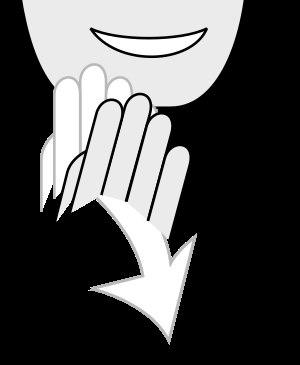
La langue des signes britannique, est la langue des signes utilisée par une partie des personnes sourdes et leurs proches au Royaume-Uni.